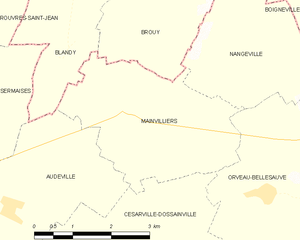
Mainvilliers est une ancienne commune française située dans le département du département du Loiret en région Centre-Val de Loire, devenue le 1ᵉʳ janvier 2016 une commune déléguée au sein de la commune nouvelle du Malesherbois.